List of banks and credit unions in Canada

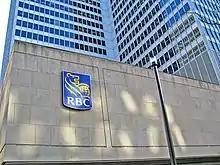
"Place Ville-Marie" is the home to the Montreal offices of the Royal Bank of Canada

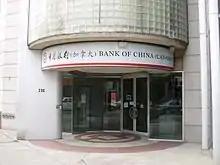
The Toronto branch of the Bank of China (Canada).

Schedule II banks are banks allowed to accept deposits and which are subsidiaries of a foreign bank. As of March 2024, there were 15 of these banks in Canada.